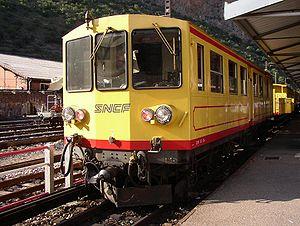
Le train jaune parcourant la ligne de Cerdagne en gare de Villefranche - Vernet-les-Bains dans les Pyrénées-Orientales.
Les Z 100 sont une série d'automotrices à voie métrique, construites entre 1908 et 1912 pour la ligne de la Cerdagne et commandées par la compagnie des chemins de fer du Midi. Ces automotrices, plusieurs fois rénovées sont aujourd'hui centenaires et circulent quotidiennement entre Villefranche Conflent et La Tour de Carol. Elles constituent la série la plus ancienne de véhicules ferroviaires en service à la SNCF.